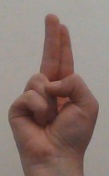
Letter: taa